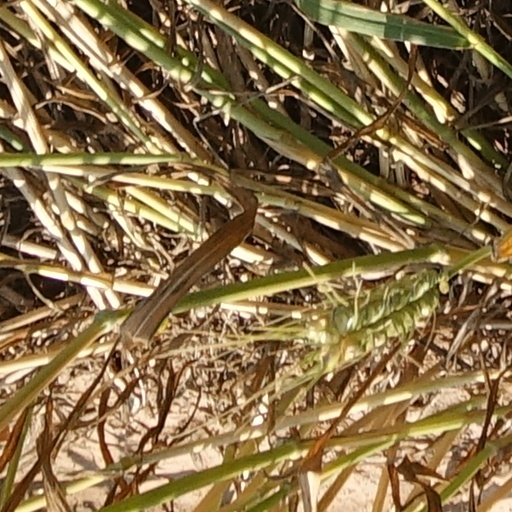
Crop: wheat